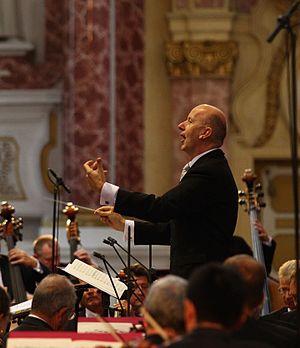
L’Été musical d’Ebrach est un festival de musique classique qui se tient en Franconie depuis 1990 et a été créé par le chef d’orchestre Gerd Schaller, qui en assure la direction artistique.